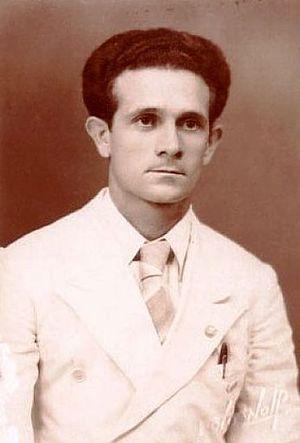
José Peirats Valls, Josep Peirats i Valls en catalan, né à La Vall d'Uixó (province de Castellón) le 15 mars 1908 et mort à Burriana (province de Castellón) le 20 août 1989, est un militant et un historien syndicaliste et anarchiste espagnol membre de la Confédération nationale du travail.
José Peirats Valls, Josep Peirats i Valls en catalan, né à La Vall d'Uixó le 15 mars 1908 et mort à Burriana le 20 août 1989, est un militant et un historien syndicaliste et anarchiste espagnol membre de la Confédération nationale du travail.